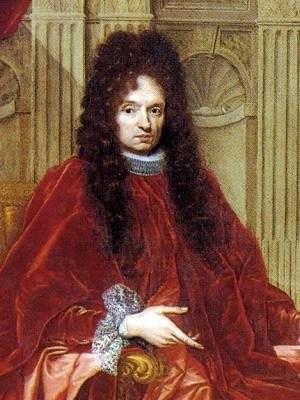
Giovanni Battista Cattaneo fut le 131ᵉ doge de la République de Gênes du 4 septembre 1691 au 5 septembre 1693 et roi de Corse pendant la même période.